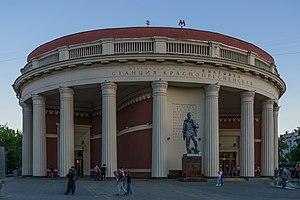
Krasnopresnenskaïa est une station de la ligne circulaire Koltsevaïa du métro de Moscou, située sur le territoire du raion Presnenski dans le district administratif central de Moscou.